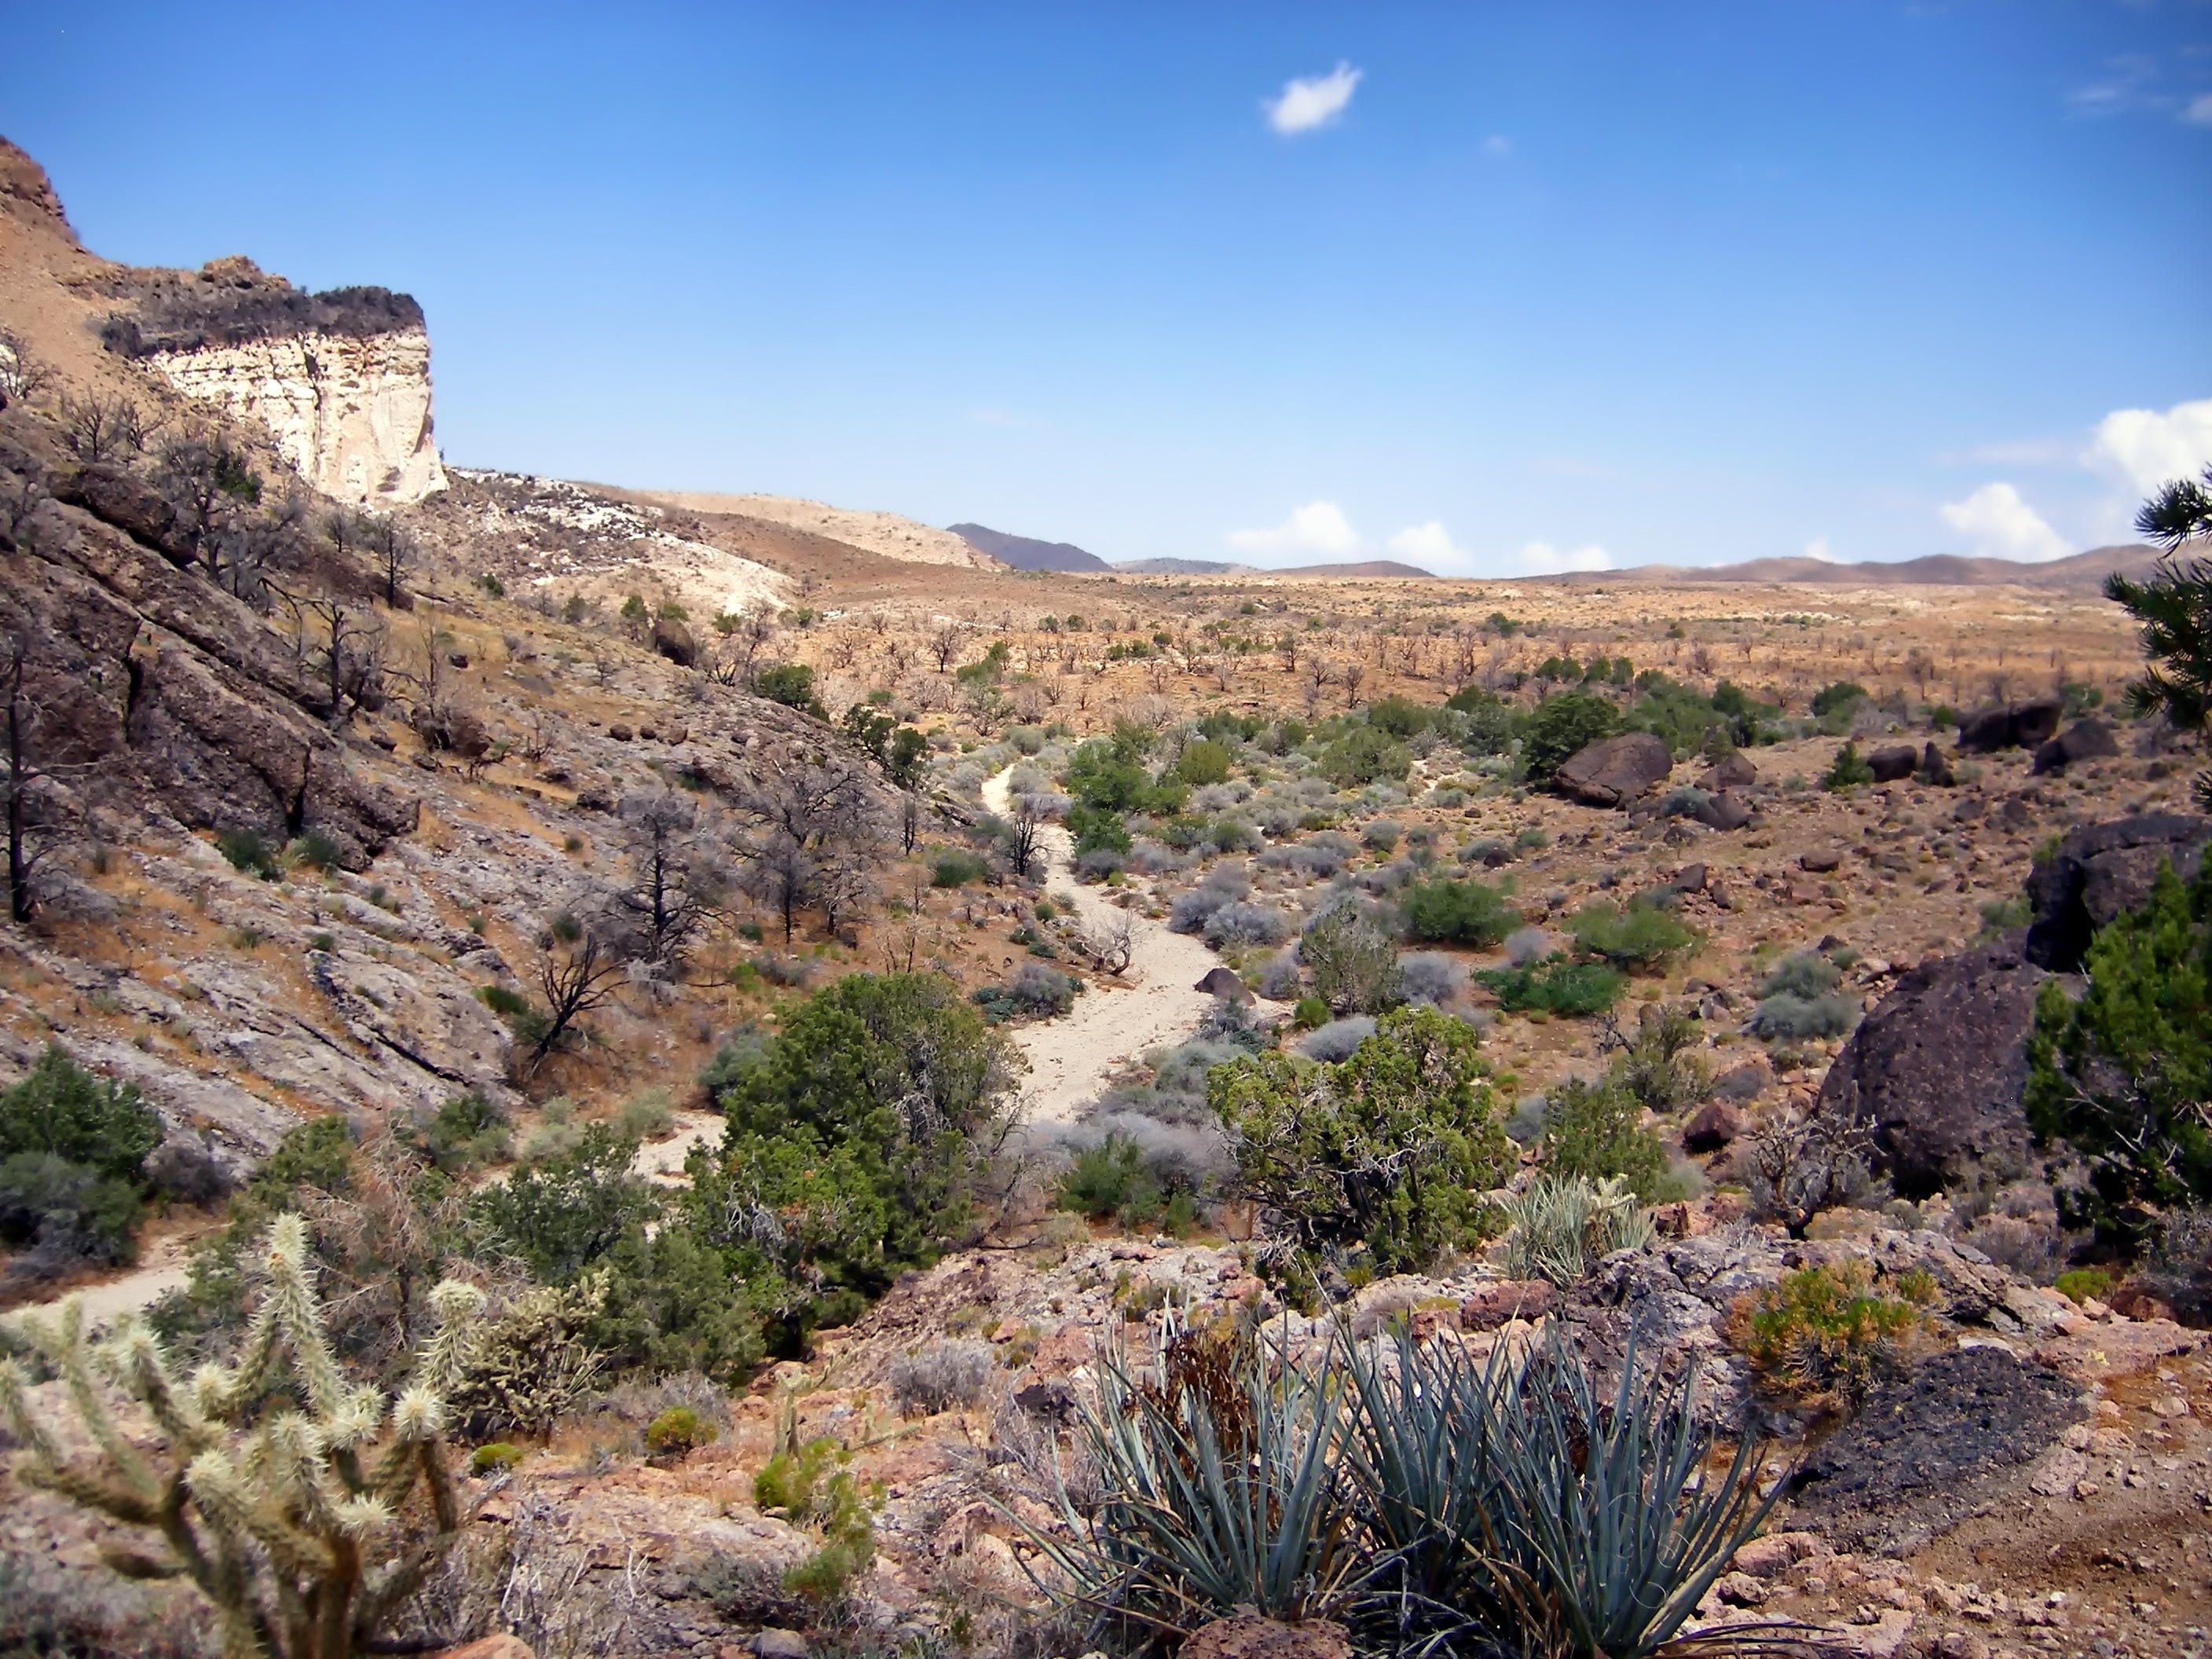
landscape, rock, wilderness, mountain, sky, trail, desert, adventure, brush, valley, scenic, canyon, terrain, national park, california, plants, rocks, clouds, geology, badlands, plateau, ecosystem, wadi, stream bed, landform, natural environment, geographical feature, aeolian landform, nps